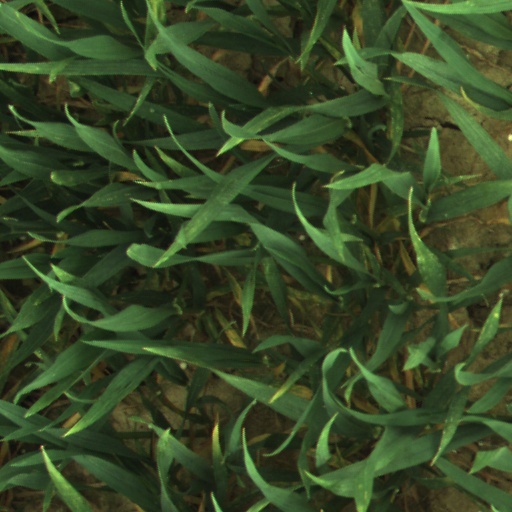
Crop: wheat